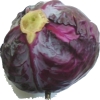
Label: red_cabbage